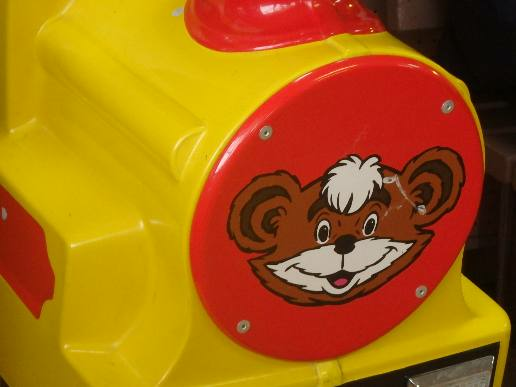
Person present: No